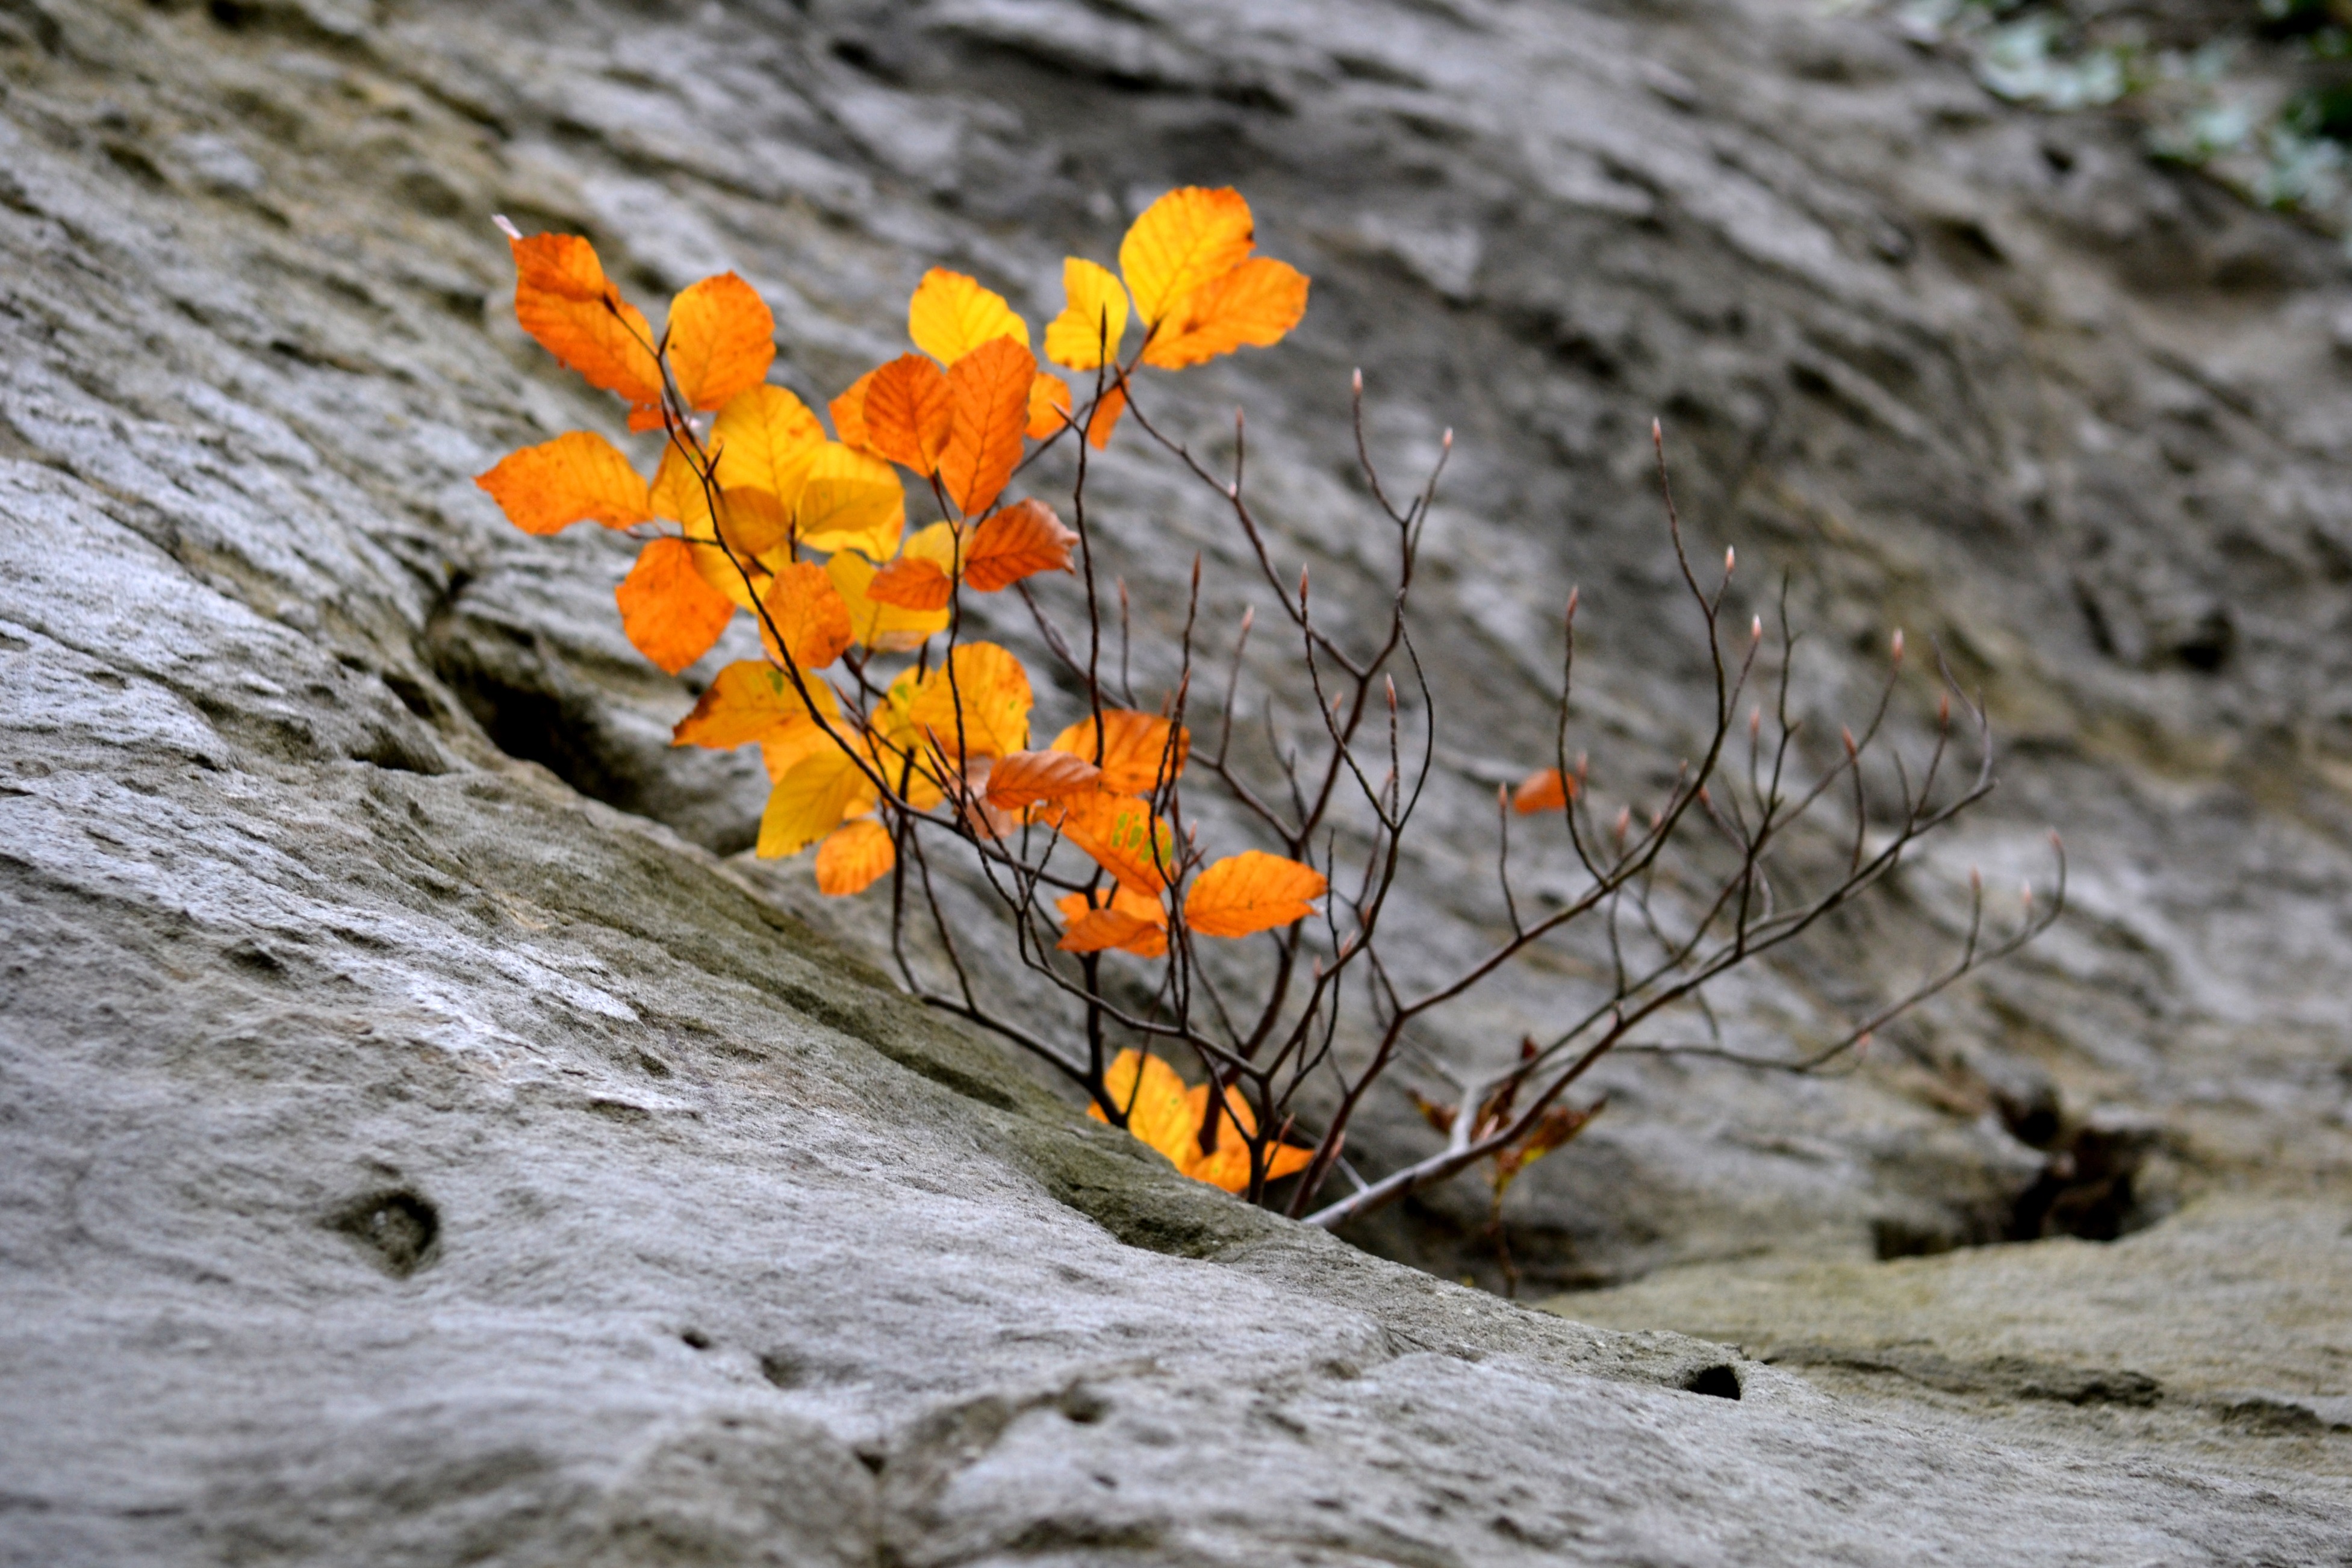
nature, plant, leaf, flower, stone, wildlife, insect, autumn, soil, yellow, flora, season, fauna, invertebrate, wildflower, close up, autumn mood, fall color, leaves in the autumn, macro photography